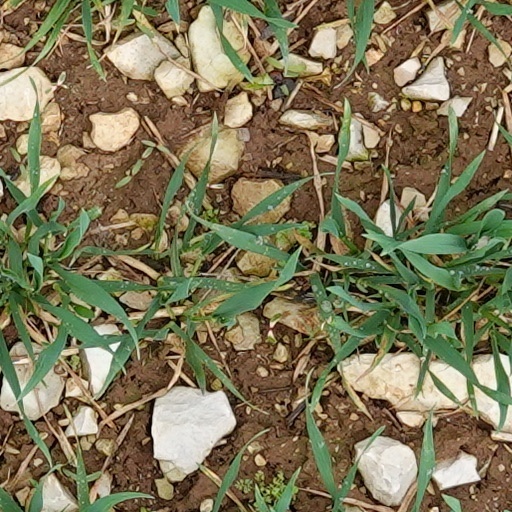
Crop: wheat